Maximato

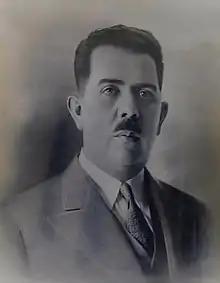
Lázaro Cárdenas

The PNR candidate chosen for the 1929 was a political unknown, Pascual Ortiz Rubio, who had no independent power base. During the two years that Ortiz Rubio was titular president of Mexico, Calles was the power behind the presidency.